Mariya Melentyeva

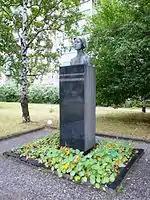
Bust of Melentyeva in Petrozavodsk

Mariya Vladimirovna Melentyeva (24 January 1924 – 2 July 1943) was a Soviet partisan from Karelia who was posthumously awarded the title Hero of the Soviet Union on 25 September 1943 for her resistance activities.